35th Independent Spirit Awards

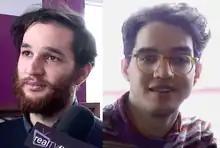
Josh Safdie and Benny Safdie, Best Director winners

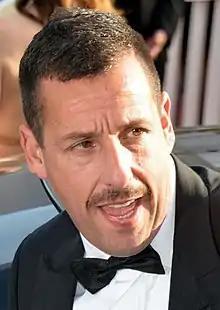
Adam Sandler, Best Male Lead winner

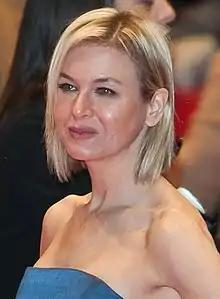
Renée Zellweger, Best Female Lead winner

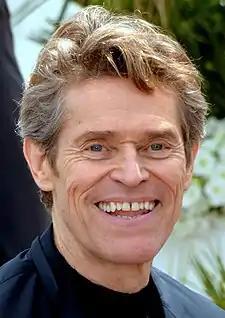
Willem Dafoe, Best Supporting Male winner

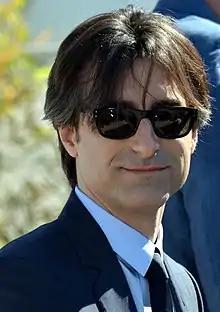
Noah Baumbach, Best Screenplay winner

Recognizes a talented filmmaker of singular vision who has not yet received appropriate recognition. The award includes a $25,000 unrestricted grant funded by Kiehl's.